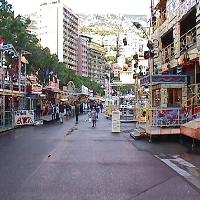
Weather: cloudy or overcast